Ward County Courthouse

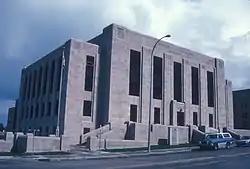

The Ward County Courthouse in Minot, North Dakota was built in 1929. Along with two other "distinctive county buildings in North Dakota", the Barnes County Courthouse and the Burke County Courthouse, it was designed by the Minneapolis, Minnesota, firm Toltz, King, and Day.